Marlin Camp carbine

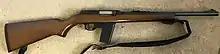
Marlin Camp-45

The Marlin Camp carbine is a self-loading carbine chambered for either 9mm Parabellum or .45 ACP, formerly manufactured by Marlin Firearms Company of North Haven, Connecticut. The carbine has been discontinued since 1999.